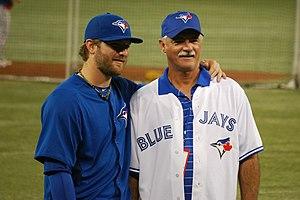
Douglas Dean Drabek est un ancien lanceur droitier au baseball. Il a joué dans les Ligues majeures de 1986 à 1998, où il s'est illustré avec les Pirates de Pittsburgh et les Astros de Houston.